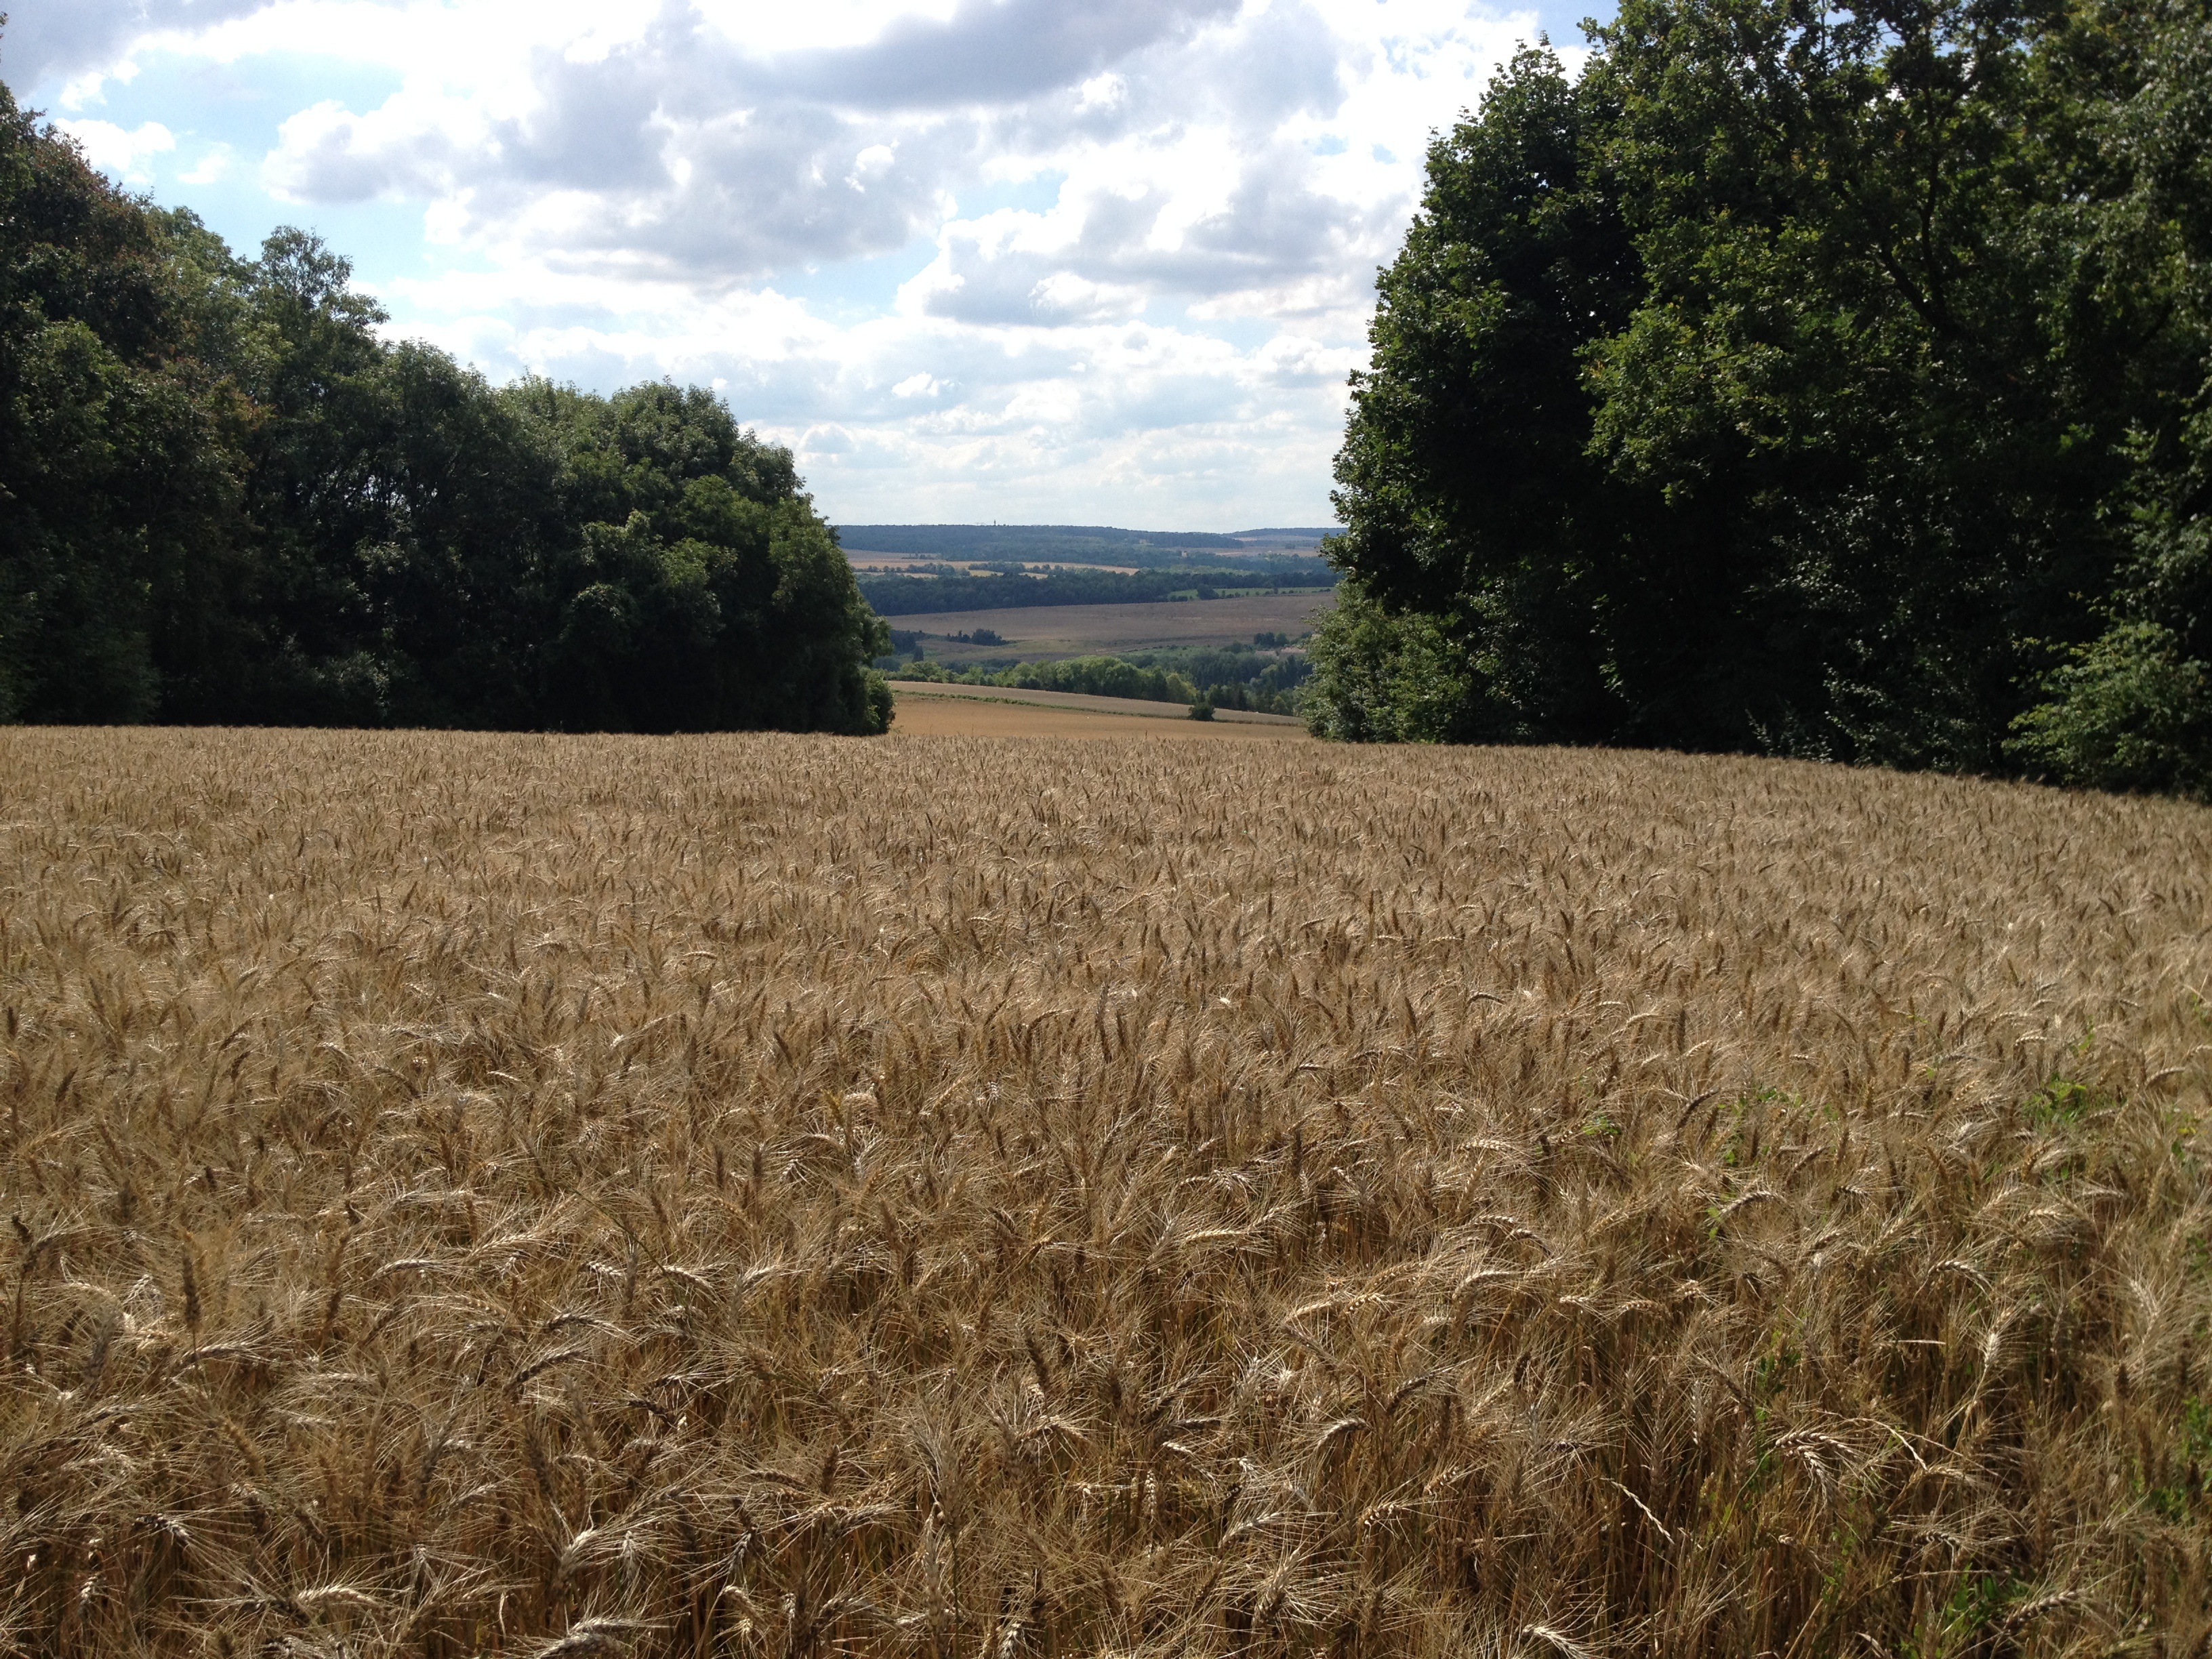
grass, plant, field, farm, meadow, wheat, prairie, crop, pasture, soil, agriculture, plain, fields, grassland, cornfield, cereals, habitat, ecosystem, rural area, flowering plant, grass family